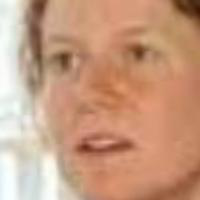
Age group: age 31-40